Curt Bramble

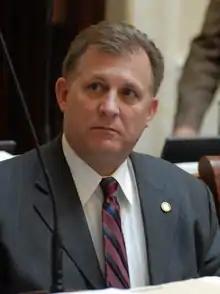
Bramble in July 2014

Curtis Scott Bramble is an American politician and Certified Public Accountant who served as a member of the Utah State Senate, representing the state's 24th senate district. Prior to redistricting he represented the 16th senate district in Provo. On March 18, 2024, he announced that he would retire from the legislature at the end of 2024.